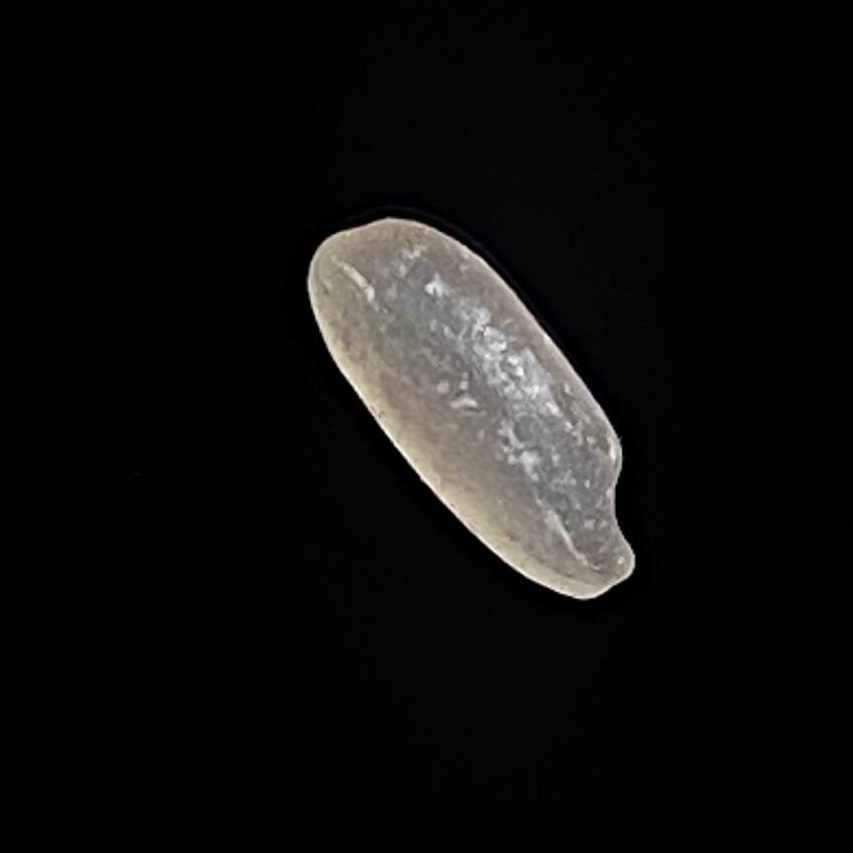
Rice variety: Paijam